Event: Typhoon Ruby
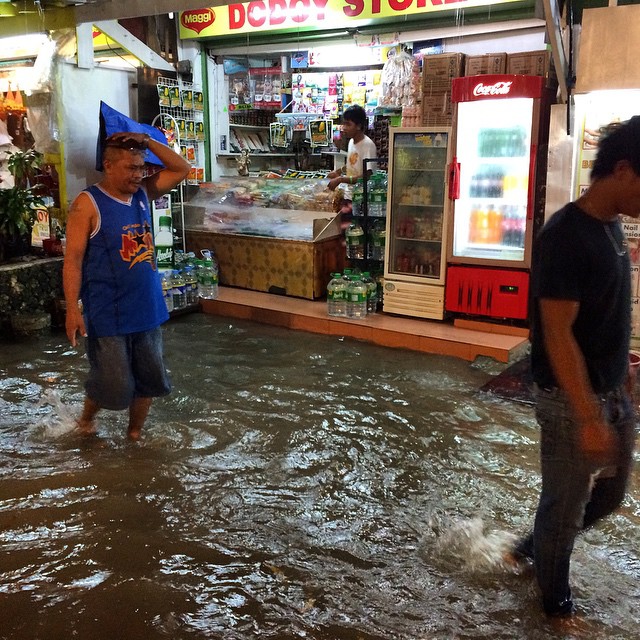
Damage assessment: damage